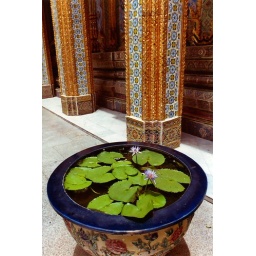
A green oasis in a golden desert